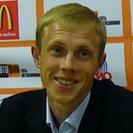
Age: 35